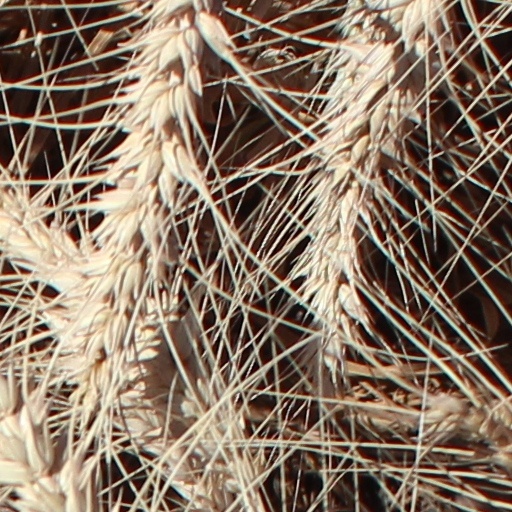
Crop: wheat